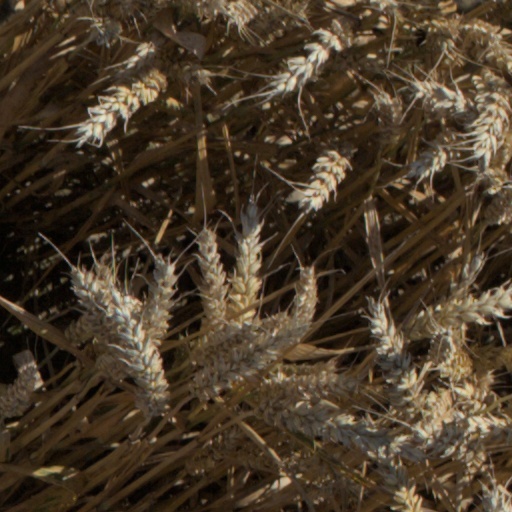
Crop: wheat